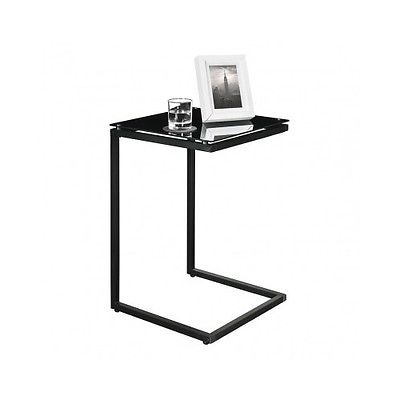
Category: table